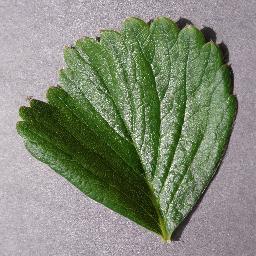
Label: Strawberry___healthy